Edmund Kemper

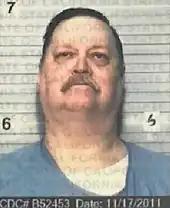
Kemper in 2011

Kemper was indicted on eight counts of first-degree murder on May 7, 1973. He was assigned the Chief Public Defender of Santa Cruz County, attorney Jim Jackson. Due to Kemper's explicit and detailed confession, his counsel's only option was to plead not guilty by reason of insanity to the charges. Kemper attempted suicide twice while in custody. His trial went ahead on October 23, 1973.